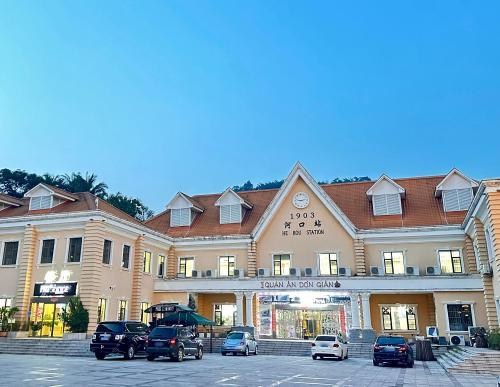
地标名称：河口北站
所在城市：红河哈尼族彝族自治州·河口瑶族自治县